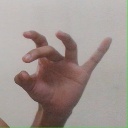
अक्षर: ओ